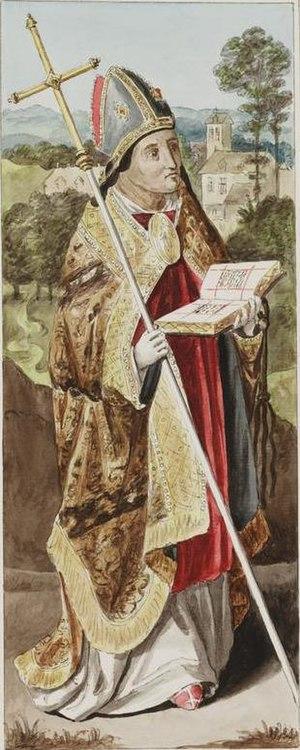
John Kemp est un cardinal en Angleterre du XVᵉ siècle.